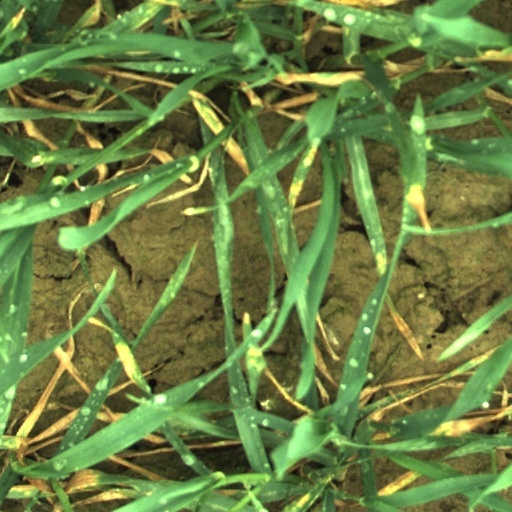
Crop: wheat